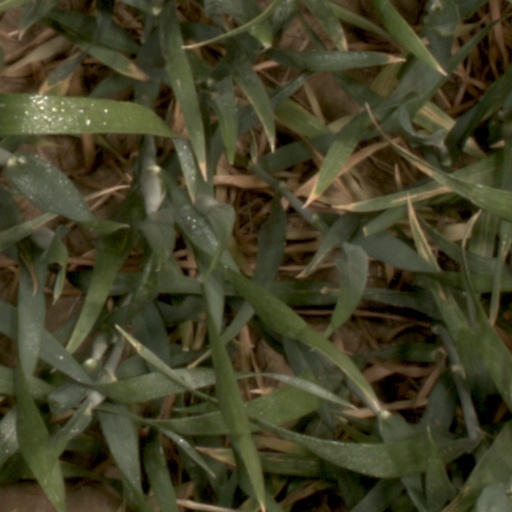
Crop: wheat